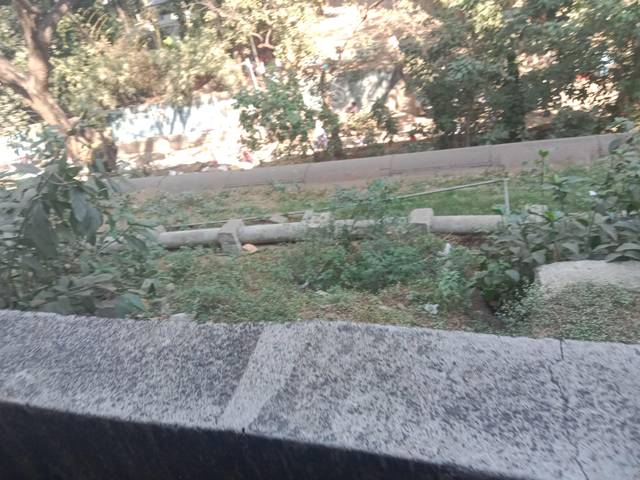
Region: India
Coordinates: 19.093, 72.902